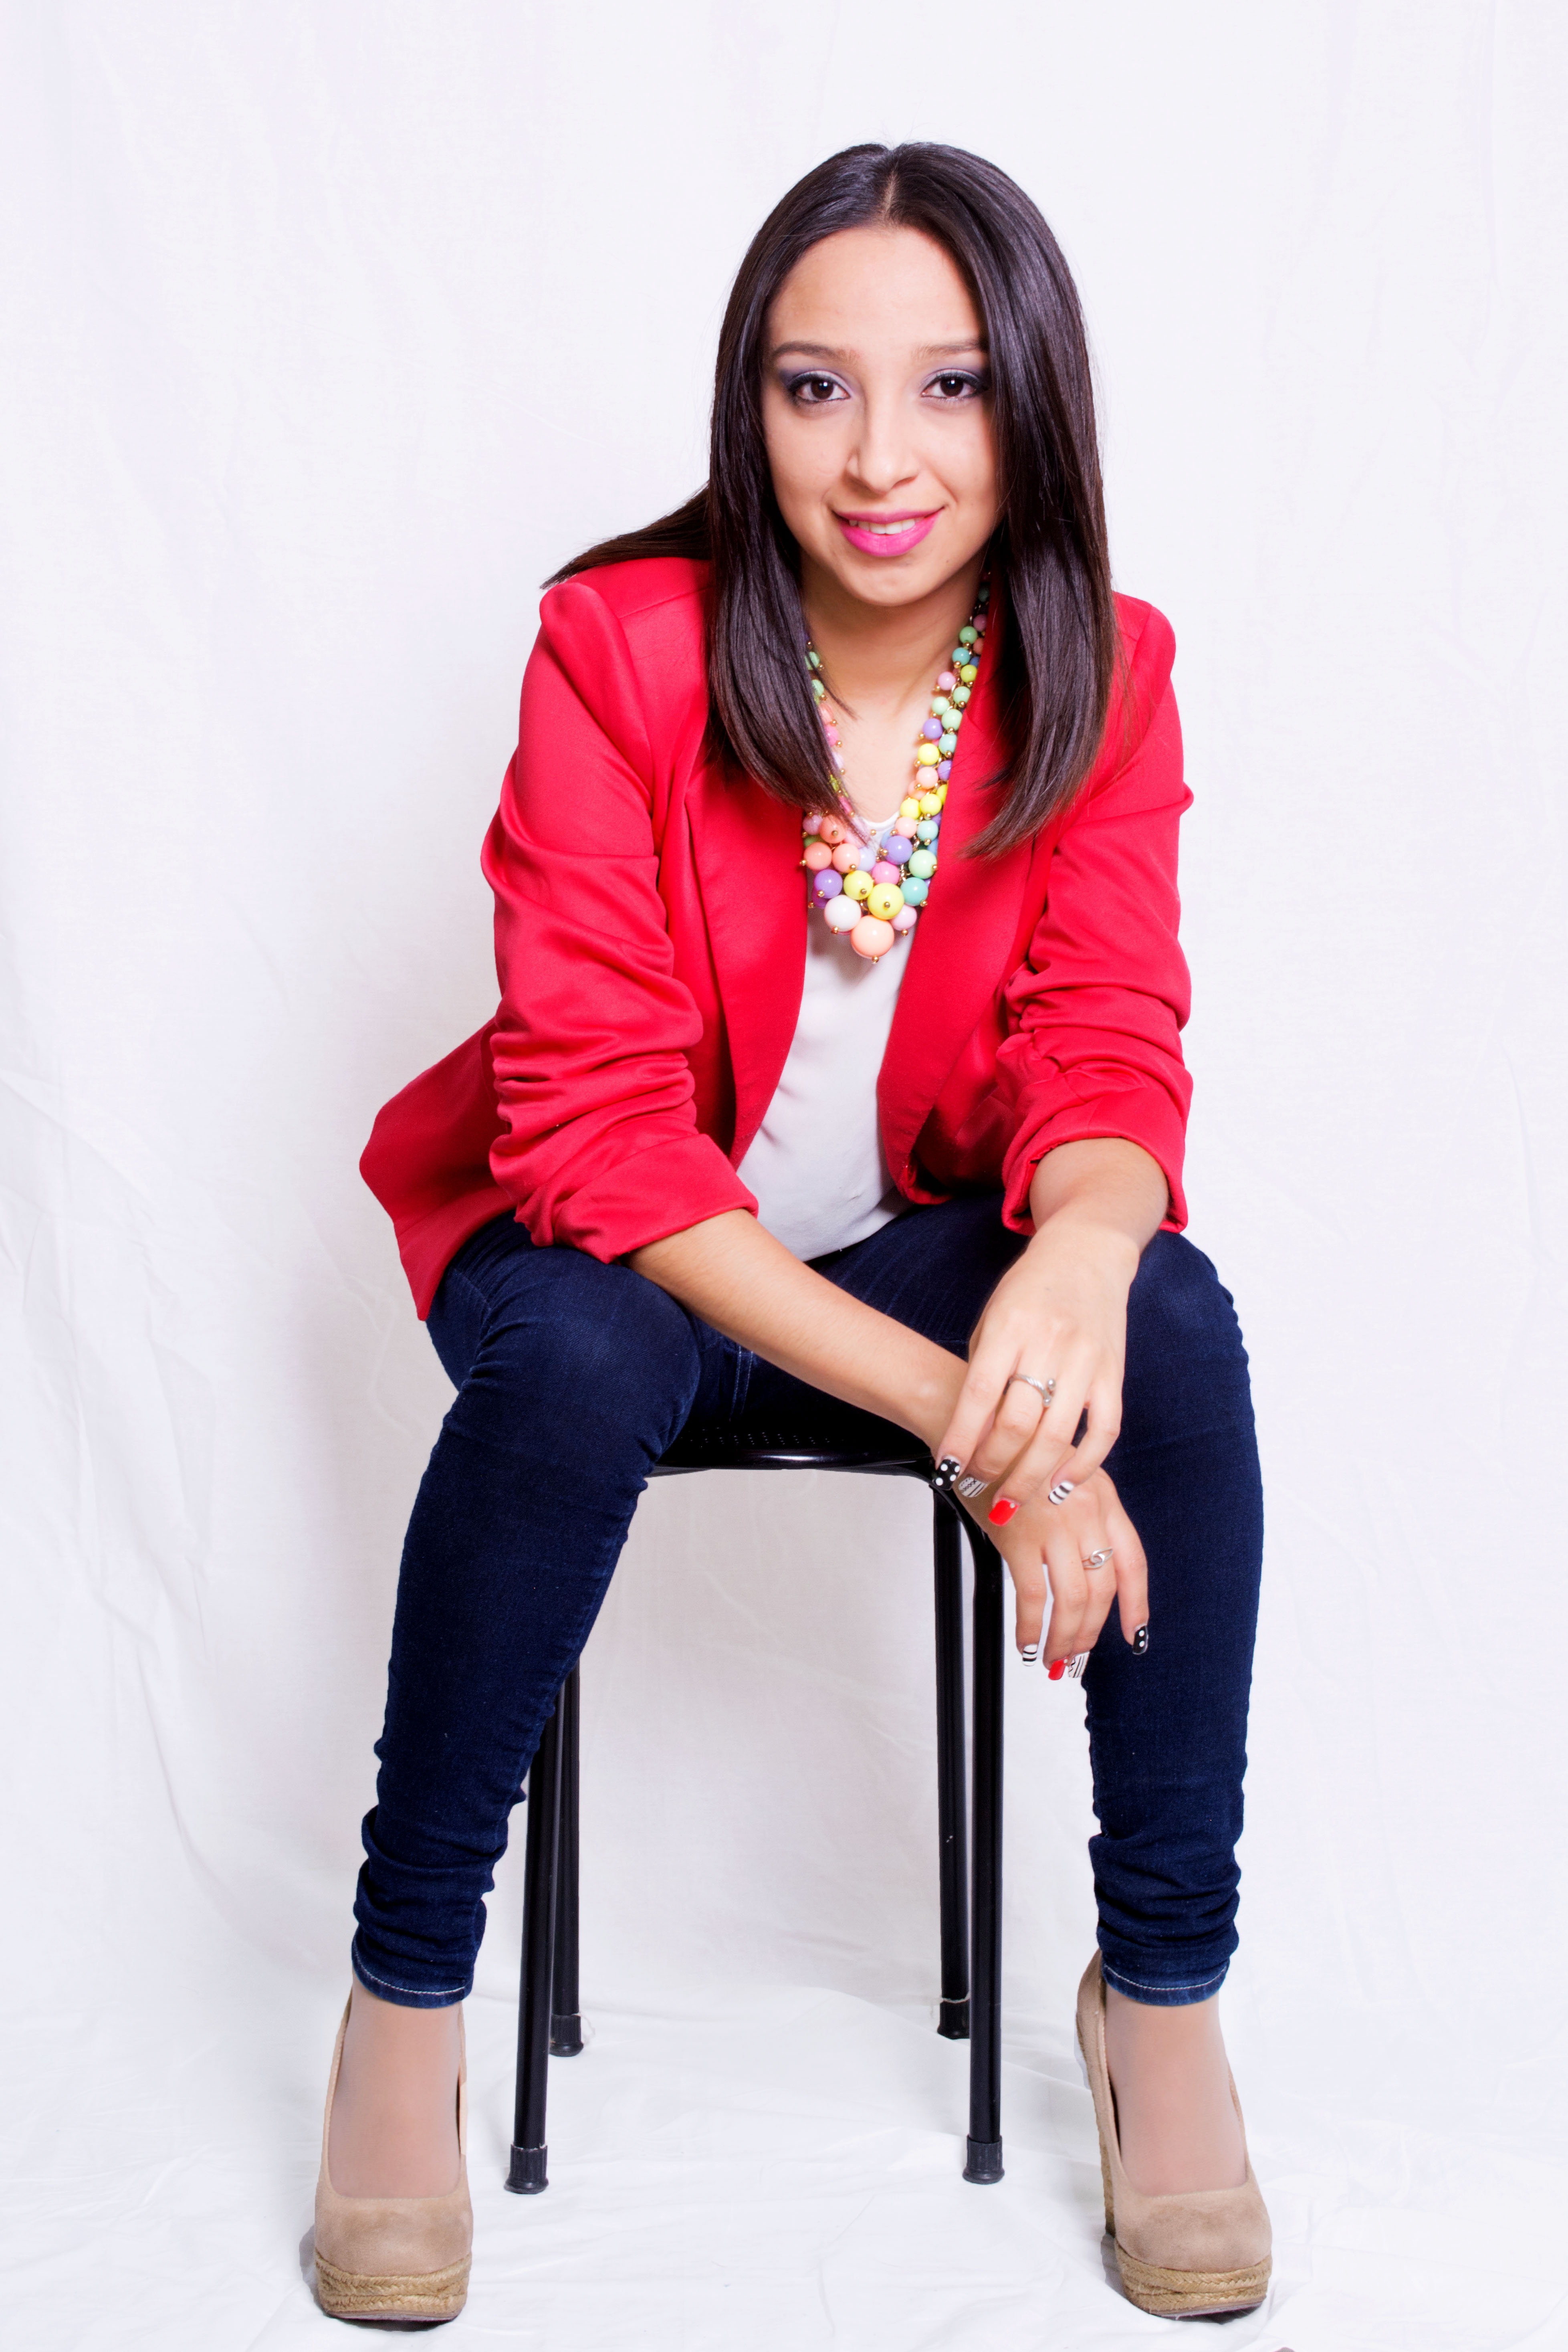
person, music, girl, view, cute, profile, leg, dance, portrait, model, young, sitting, piano, fashion, clothing, blonde, outerwear, hairstyle, smile, long hair, sheet music, human body, violin, posing, eyes, background, women, neck, violet, keys, thigh, photoshop, beauty, joy, school, elegant, lilac, princess, instruments, enchanted, elegance, bella, abdomen, sleeve, photo shoot, female brown, secretariat, human positions